563rd Rescue Group

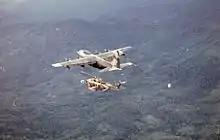
HC-130 refuels HH-3 over Southeast Asia

The capabilities of the "off the shelf" rescue helicopters assigned to it limited the group's effectiveness. The HH-43 could not hover at higher altitudes, and the HH-3 needed to stage from forward bases in Laos to provide rescue coverage for North Vietnam. This deficiency was partially remedied by the addition of air refueling capability to the HH-3s. Within a few months after the first combat refueling in June 1967, in flight refueling became standard, but staging bases in Laos continued to be used. In addition to extending the range of the group's refuelable helicopters, air refueling permitted them to dump fuel when needed to lighten the aircraft, and to enable it to hover for rescues at high altitudes, knowing that it would be able to connect with a tanker after the rescue attempt and on-load sufficient fuel to return to its home base.